National Lighthouse Museum (New York City)

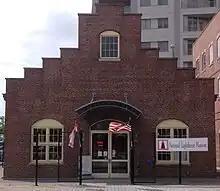
The Educational Resource Center at the National Lighthouse Museum.

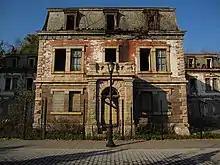
U.S. Lighthouse Service, Third District, Staten Island Depot Office Building

The National Lighthouse Museum is a museum in St. George, Staten Island, New York City, United States, that is dedicated to the history of lighthouses and their keepers. It officially opened in 2015. The museum is located within the former Foundry Building of the United States Lighthouse Service General Depot, later the Staten Island Coast Guard Station.